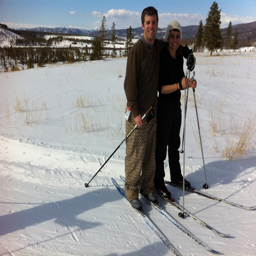
A couple of people on a field of snow with skis.
a man and a woman pose for a picture on skies
Two smiling people in dark clothes are skiing together.
A man and woman standing together on skis in the snow.
Two people are posing on snow skis in the snow.